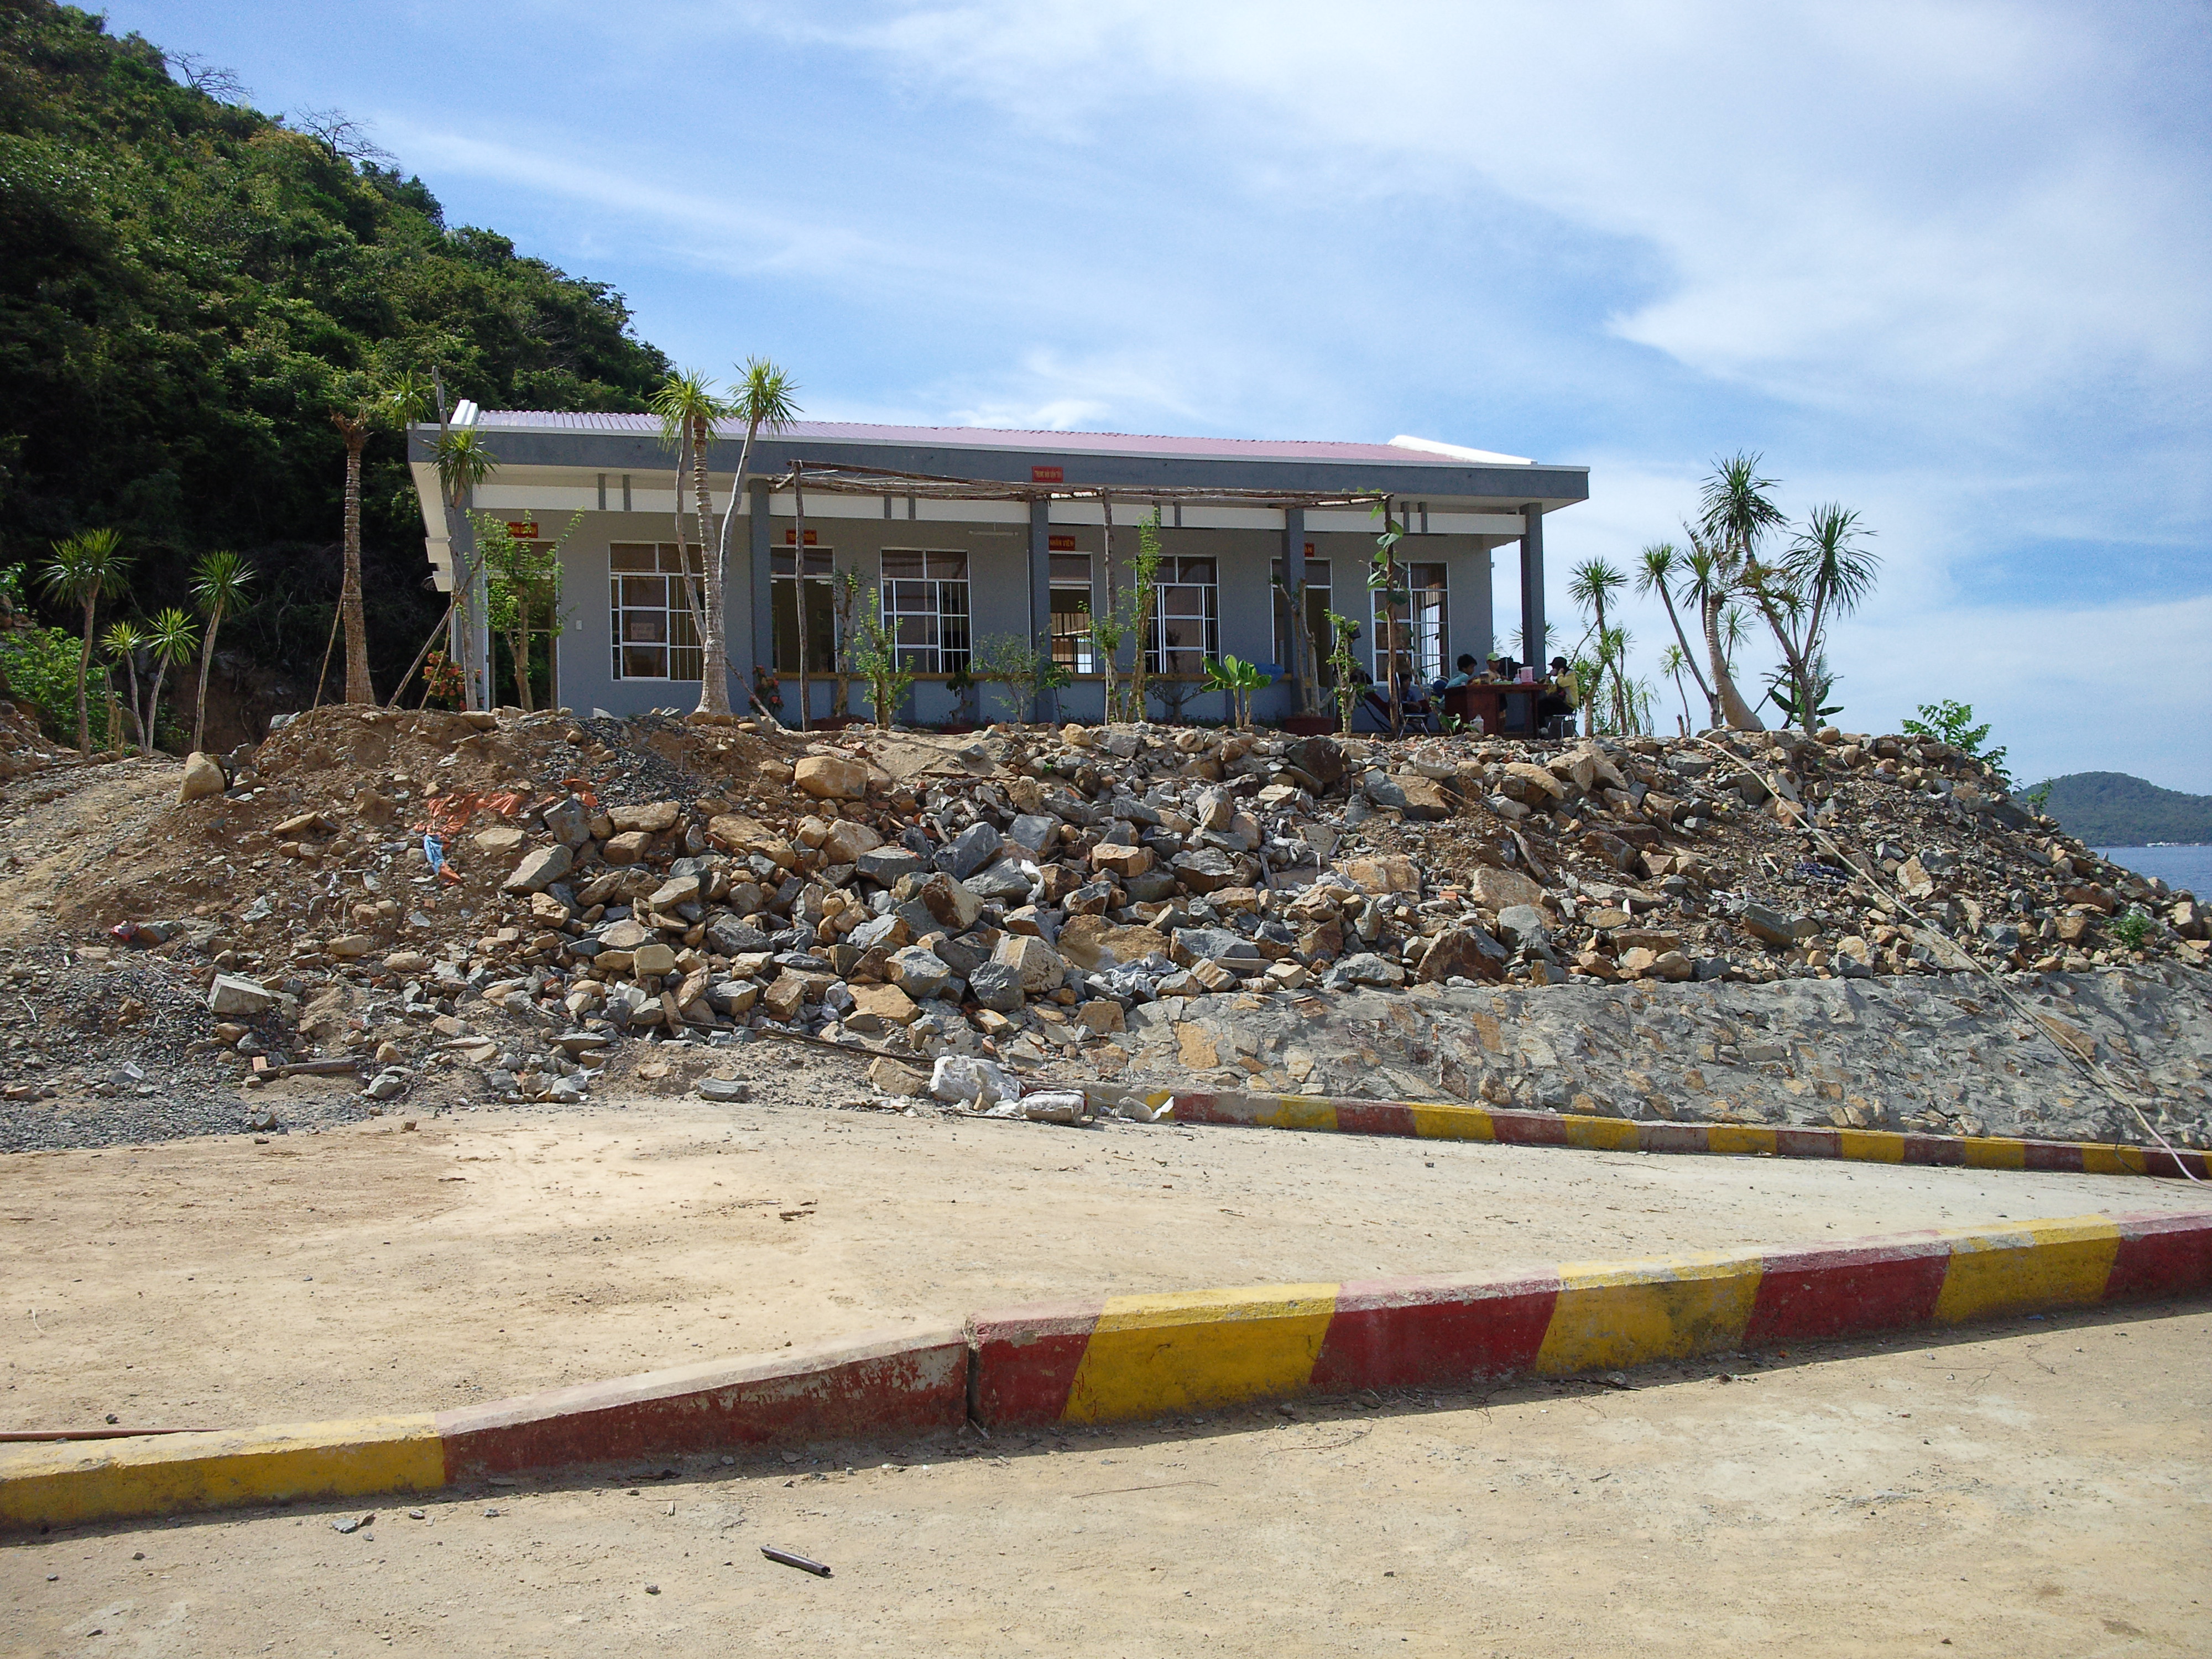
user: text: Gờ đường trong hình được sơn màu gì?
assistant: text: Màu vàng và màu đỏ.

user: text: Dựa trên các dấu hiệu và hoạt động, tòa nhà này có thể là loại hình kinh doanh nào?
assistant: text: Một quán ăn hoặc nhà hàng.

user: text: Dựa vào cảnh quan xung quanh tòa nhà, hoạt động nào có thể vừa diễn ra hoặc đang diễn ra tại khu vực này?
assistant: text: Hoạt động xây dựng hoặc san lấp mặt bằng.

user: text: Tòa nhà trong hình được xây dựng ở vị trí như thế nào so với mặt đường và mặt biển, và mục đích của việc xây dựng nền móng đó là gì?
assistant: text: Tòa nhà được xây dựng trên một gò đất cao hơn mặt đường và nhìn ra biển. Mục đích của việc xây dựng nền móng này có thể là để tạo tầm nhìn đẹp, bảo vệ khỏi lũ lụt hoặc sóng biển, và có thể là một phần của quy hoạch cảnh quan cho khu nghỉ dưỡng.